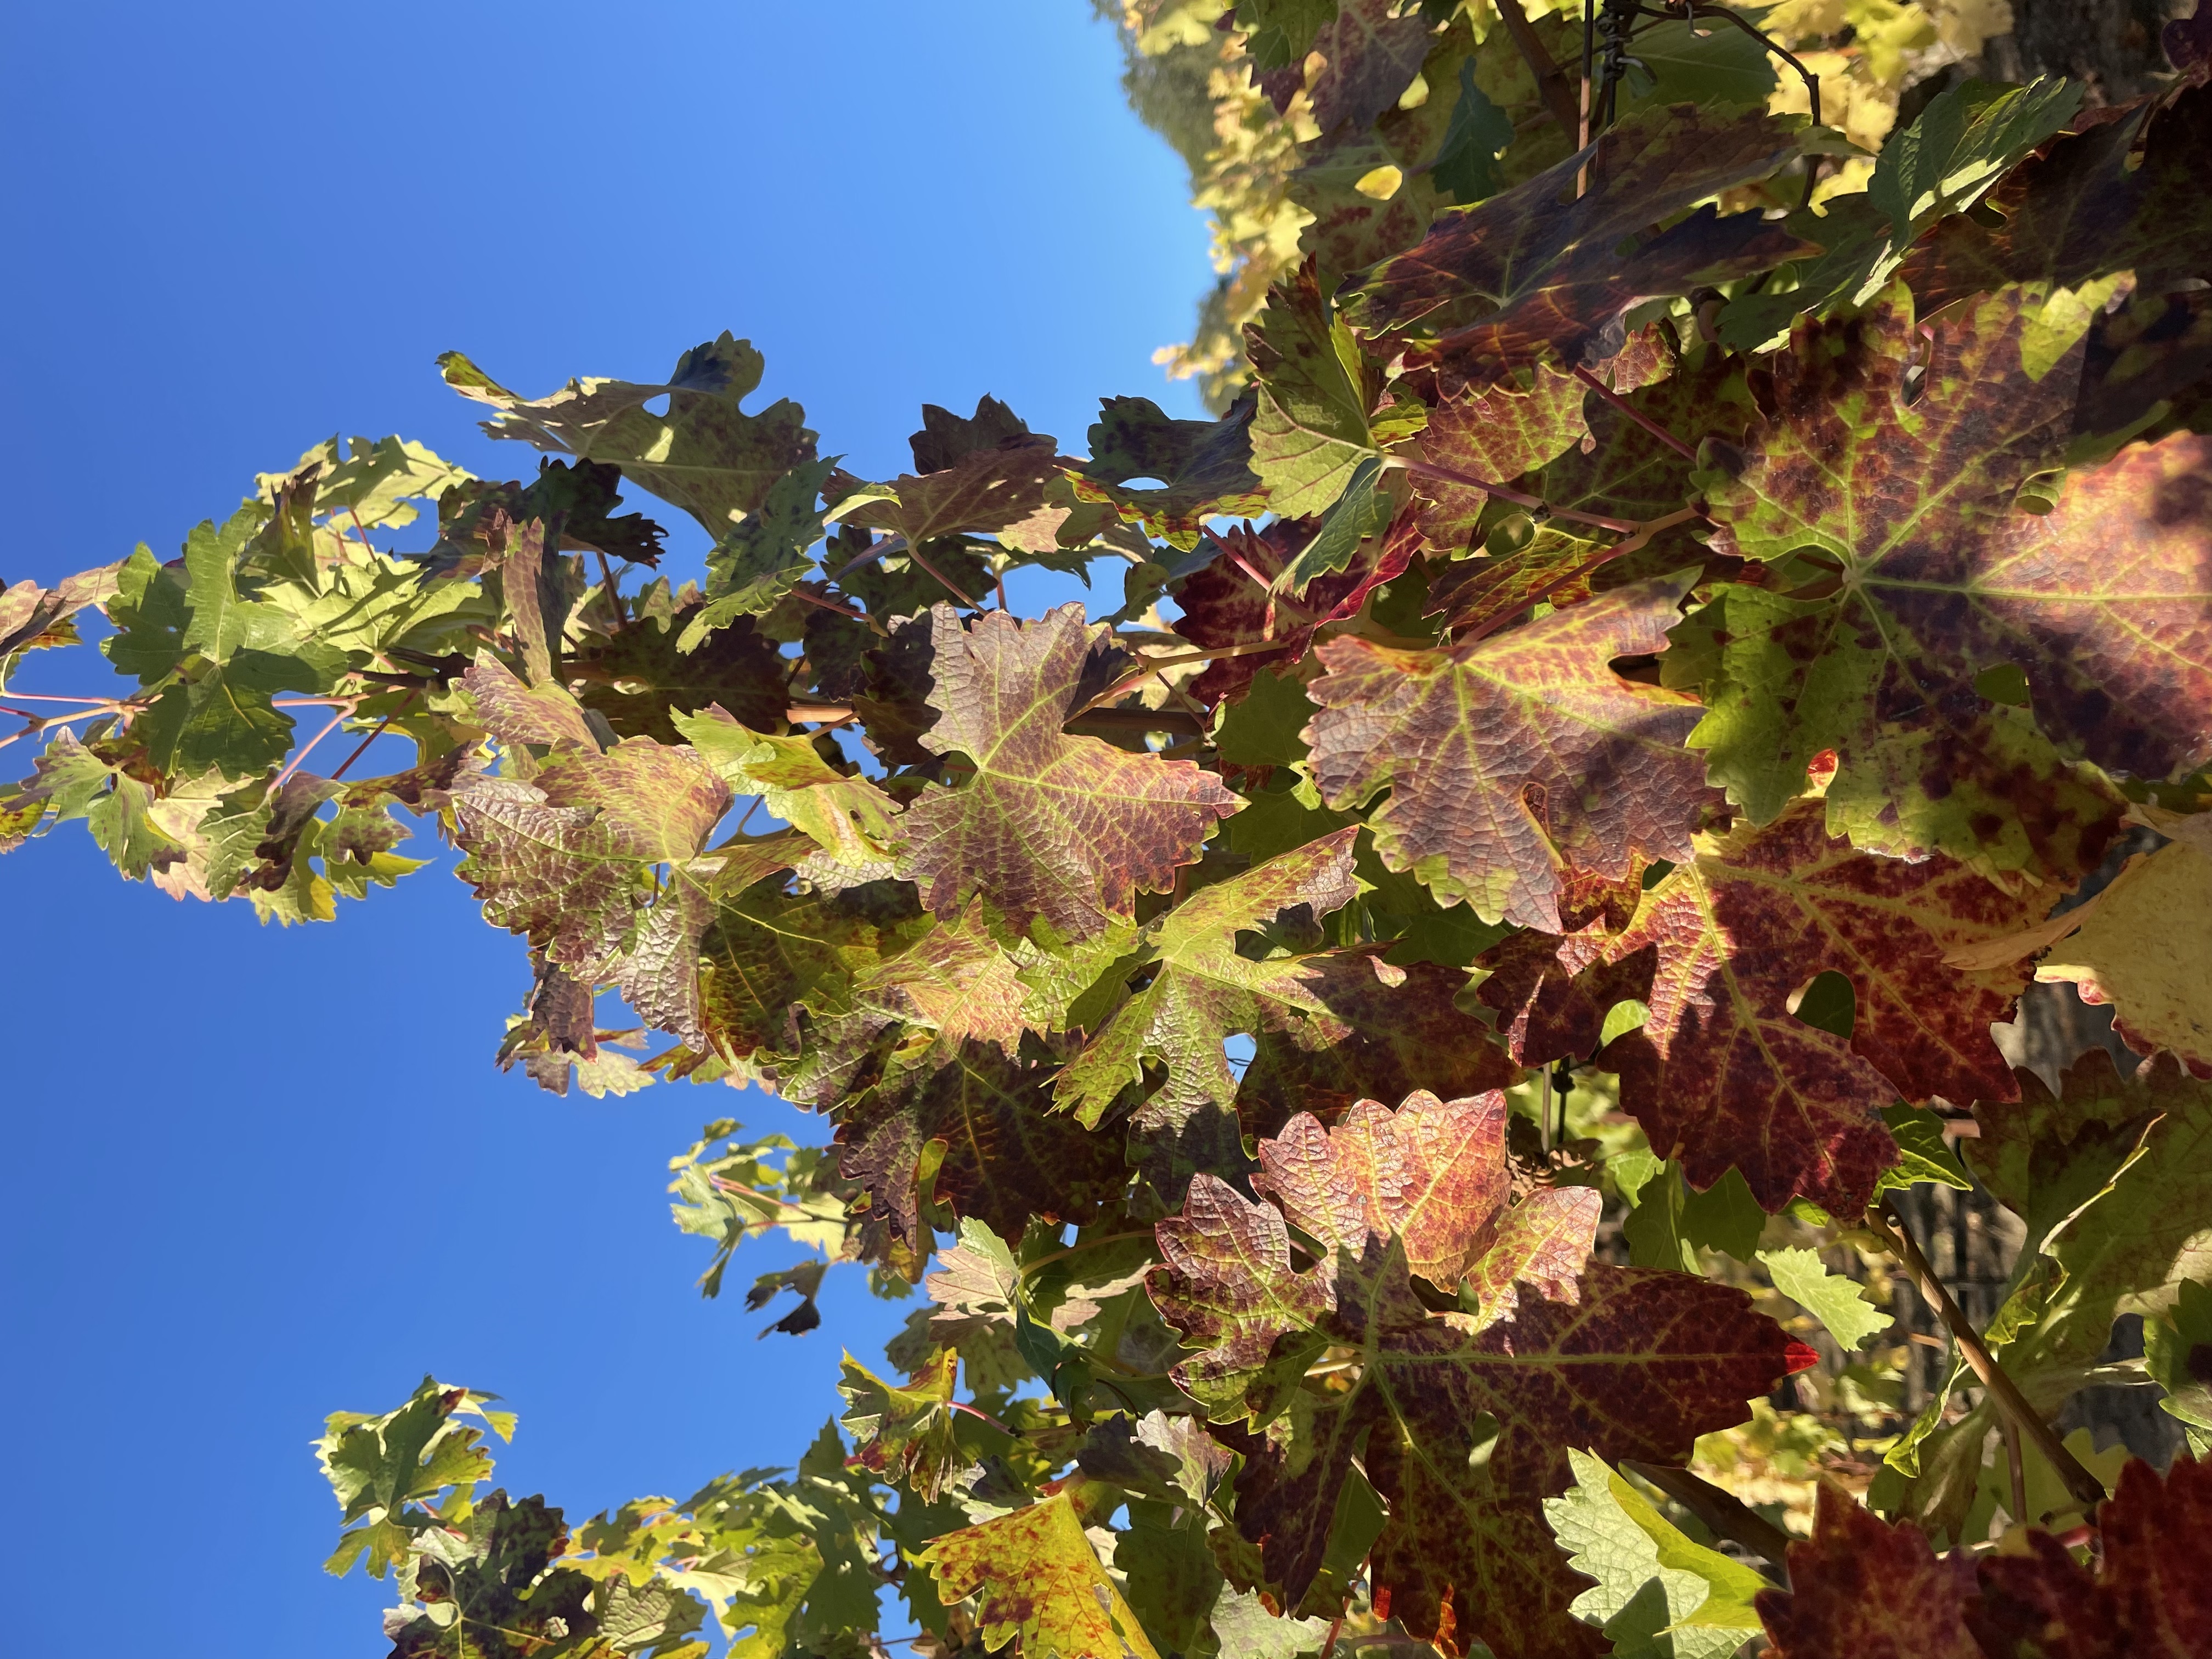
Label: Leafroll 3